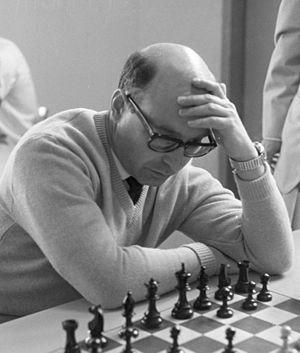
VM i skak 1951
David Bronstein
VM i skak 1951 var en match, som stod mellem den regerende verdensmester i skak Mikhail Botvinnik fra Sovjetunionen og udfordreren hans landsmand David Bronstein, og som fandt sted i Moskva, Sovjetunionen 15. marts – 11. maj 1951. Matchen galdt 24 partier med sejr til titelholderen ved uafgjort 12 – 12. Mikhail Botvinnik skulle have 1½ point i de sidste to partier for at opnå uafgjort, hvilket han gjorde og beholdt derved titlen.